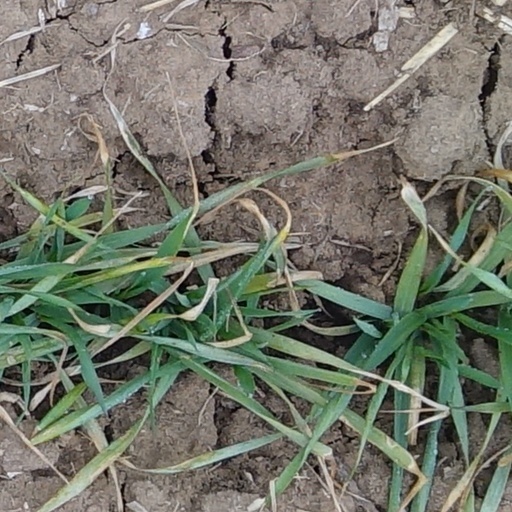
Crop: wheat